List of birds of California

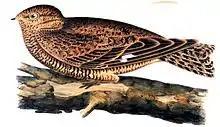
Common nighthawk, drawn in 1859

Nightjars are medium-sized nocturnal birds that usually nest on the ground. They have long wings, short legs, and very short bills. Most have small feet, of little use for walking, and long pointed wings. Their soft plumage is cryptically colored to resemble bark or leaves.